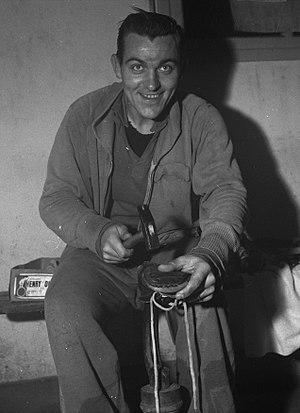
Pas de lieu. 1958-1959. Vue d'Ernest Schultz, joueur du Toulouse Football Club, qui arrange ses crampons de chaussures.
Ernest Schultz, né le 29 janvier 1931 à Dalhunden et mort le 19 septembre 2013 à Lyon, est un ancien footballeur professionnel français. Il évoluait au poste d'attaquant.